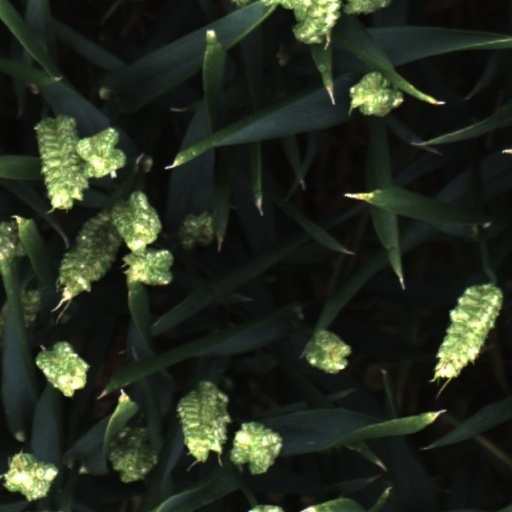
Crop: wheat